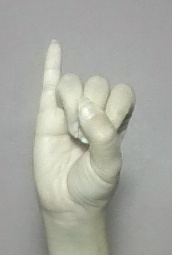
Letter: meem